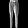
Label: Trouser